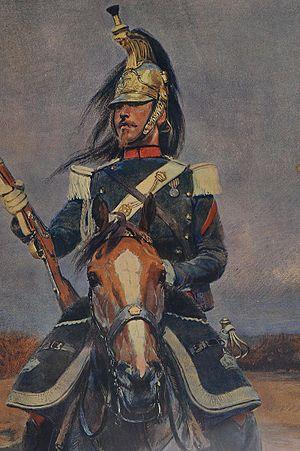
ÉDOUARD DETAILLE - DRAGON DE LA GARDE IMPÉRIALE, SECOND EMPIRE - 1906
Les régiments français de dragons constituent l'ensemble des régiments de dragons qui servirent dans les armées françaises depuis l'époque de l'Ancien Régime jusqu'à l'époque contemporaine.